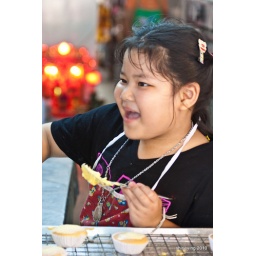
unaware that she was caught by my view finder. buttering up freshly baked cup cakes